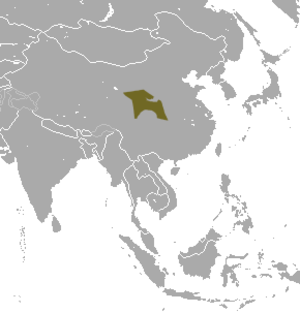
Scapanulus oweni est une espèce de mammifères de la famille des Talpidés. Cette taupe est la seule espèce actuelle du genre Scapanulus, on la rencontre au centre de la Chine, pays dont elle est endémique.